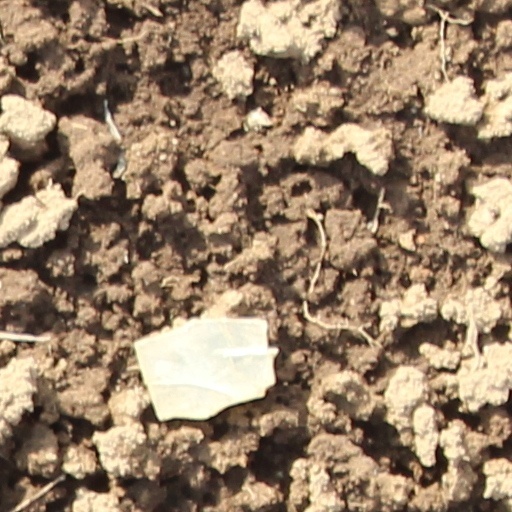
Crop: wheat